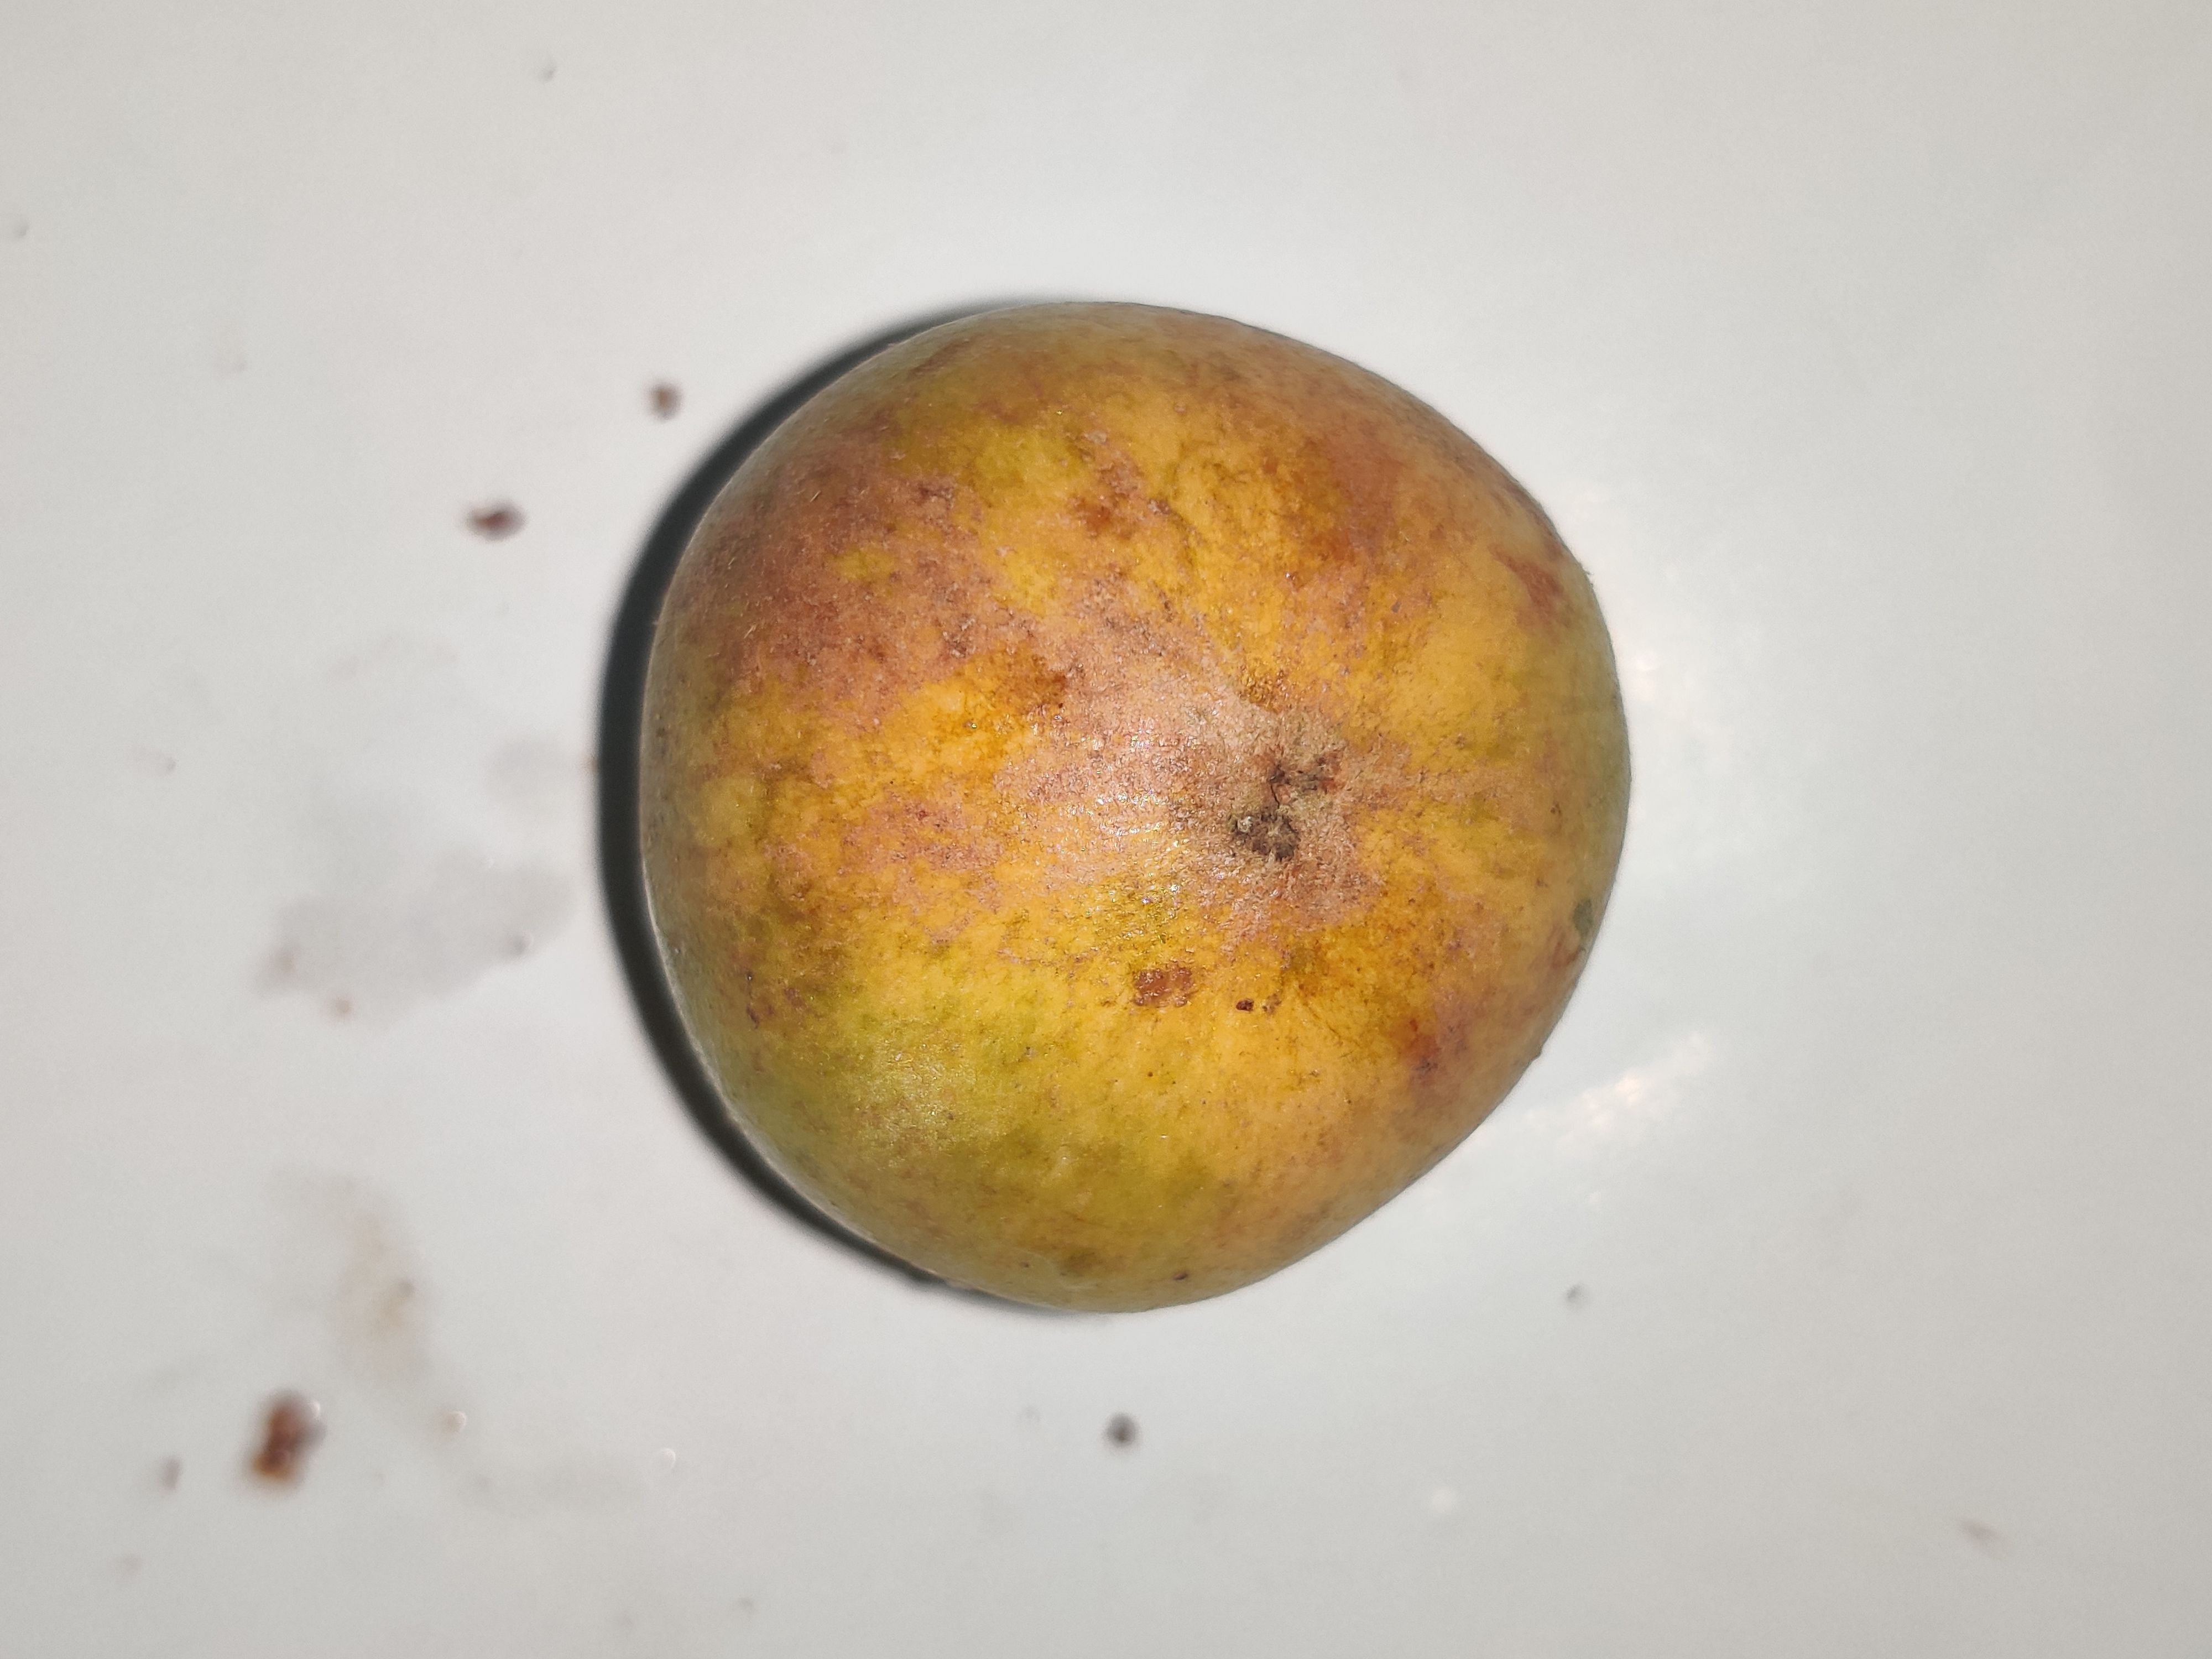
Fruit: burmese-grape
Grade: 2nd-grade